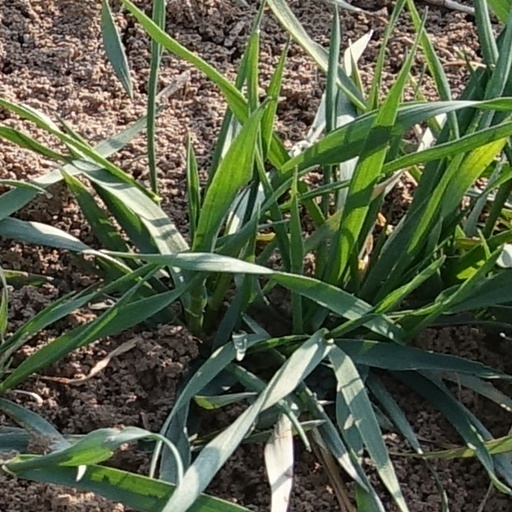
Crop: wheat